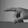
ASL letter: P